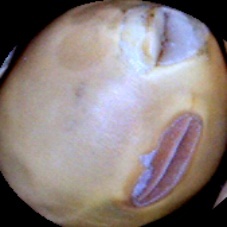
Label: Broken